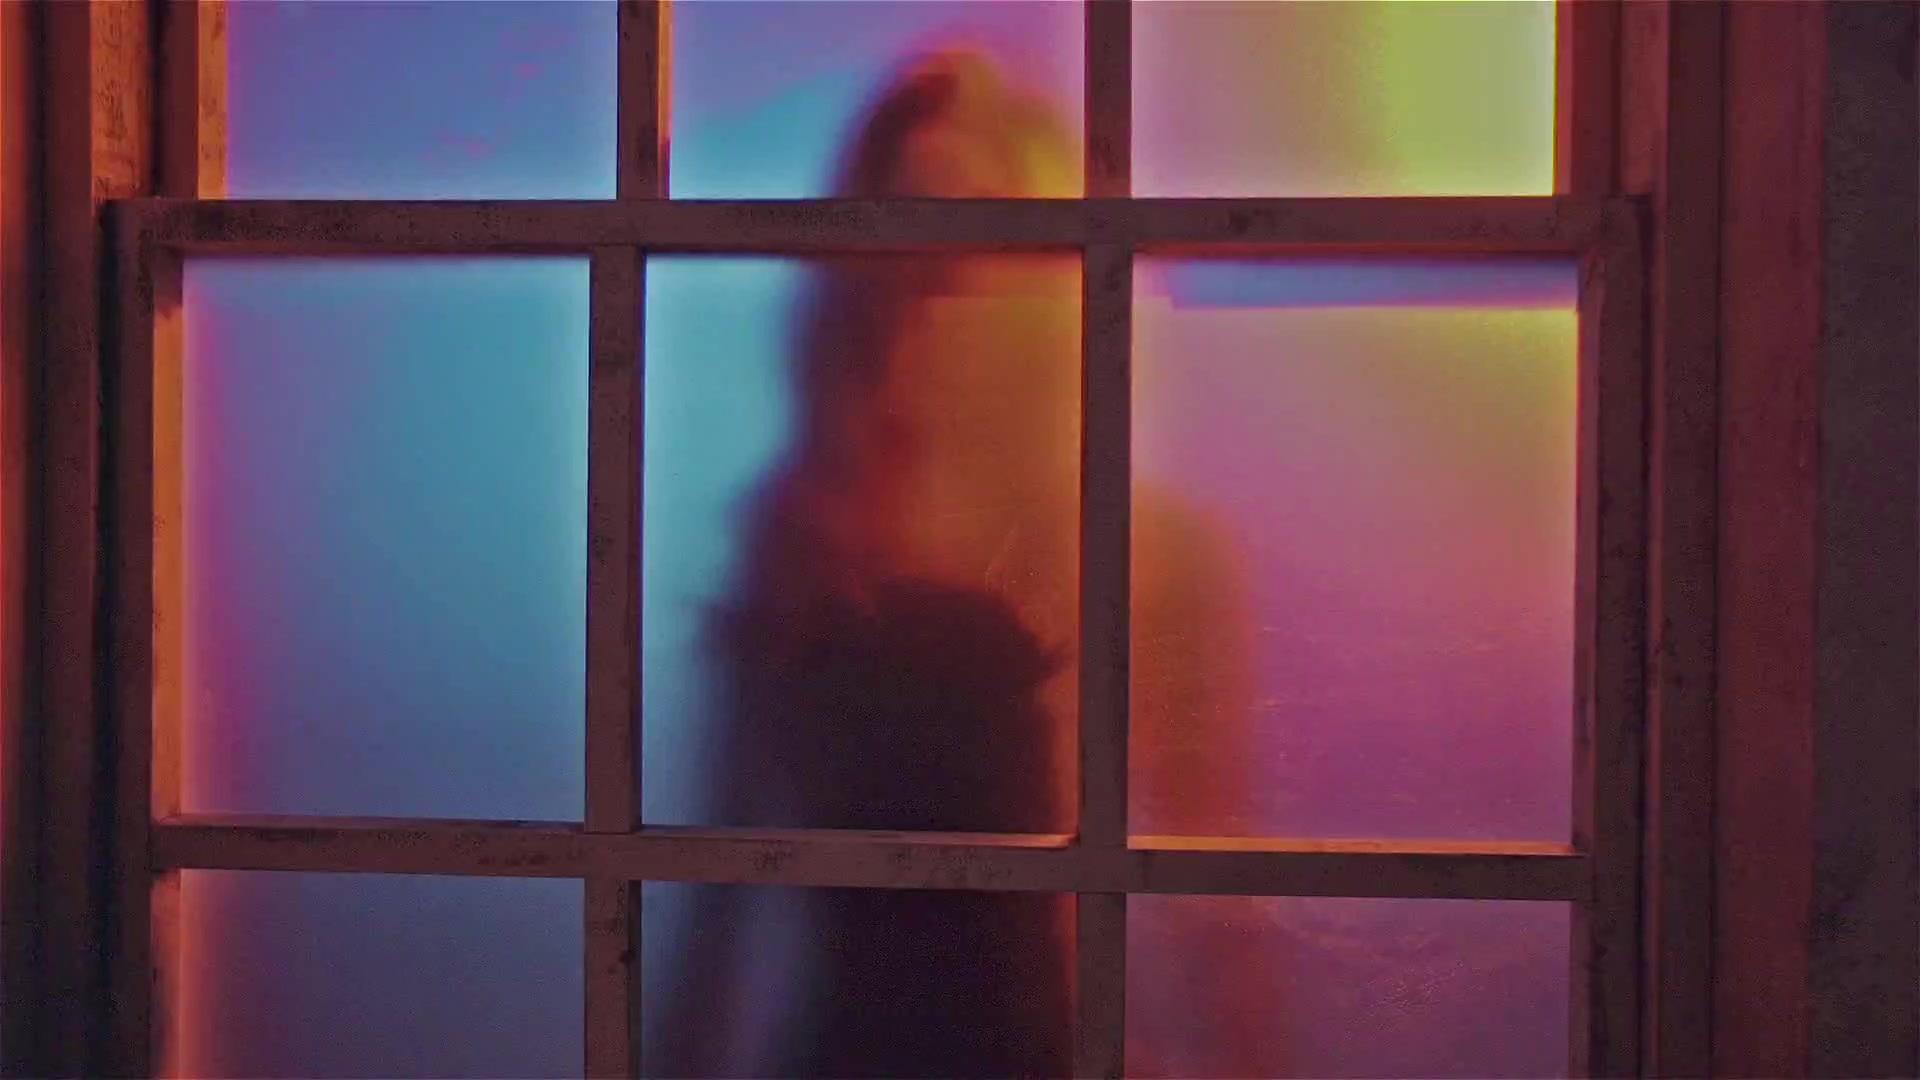
silhouette, floor, window, glass, wall, ceiling, color, door, interior design, symmetry, creepy, ghost, shape, glass door